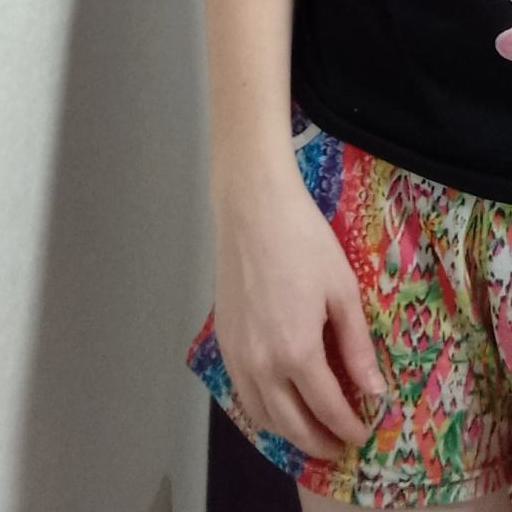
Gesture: no_gesture